Lee Youn Chin

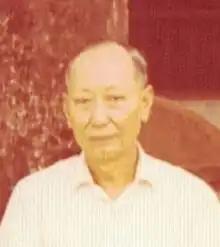
Lee Youn Chin

Tanneries were the largest businesses of the growing community, with smaller trades such as carpentry, shoe shops, restaurants, herbal stores, beauty parlors, and dentistry. Tangra or Dhapa, was located outside the city where the majority of the Chinese settled. Chinatown or Tiretta Bazaar was situated in the interior part of the city.